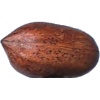
Label: Nut Pecan 1